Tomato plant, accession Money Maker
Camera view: bottom (45 deg); turntable rotation: 90 degrees
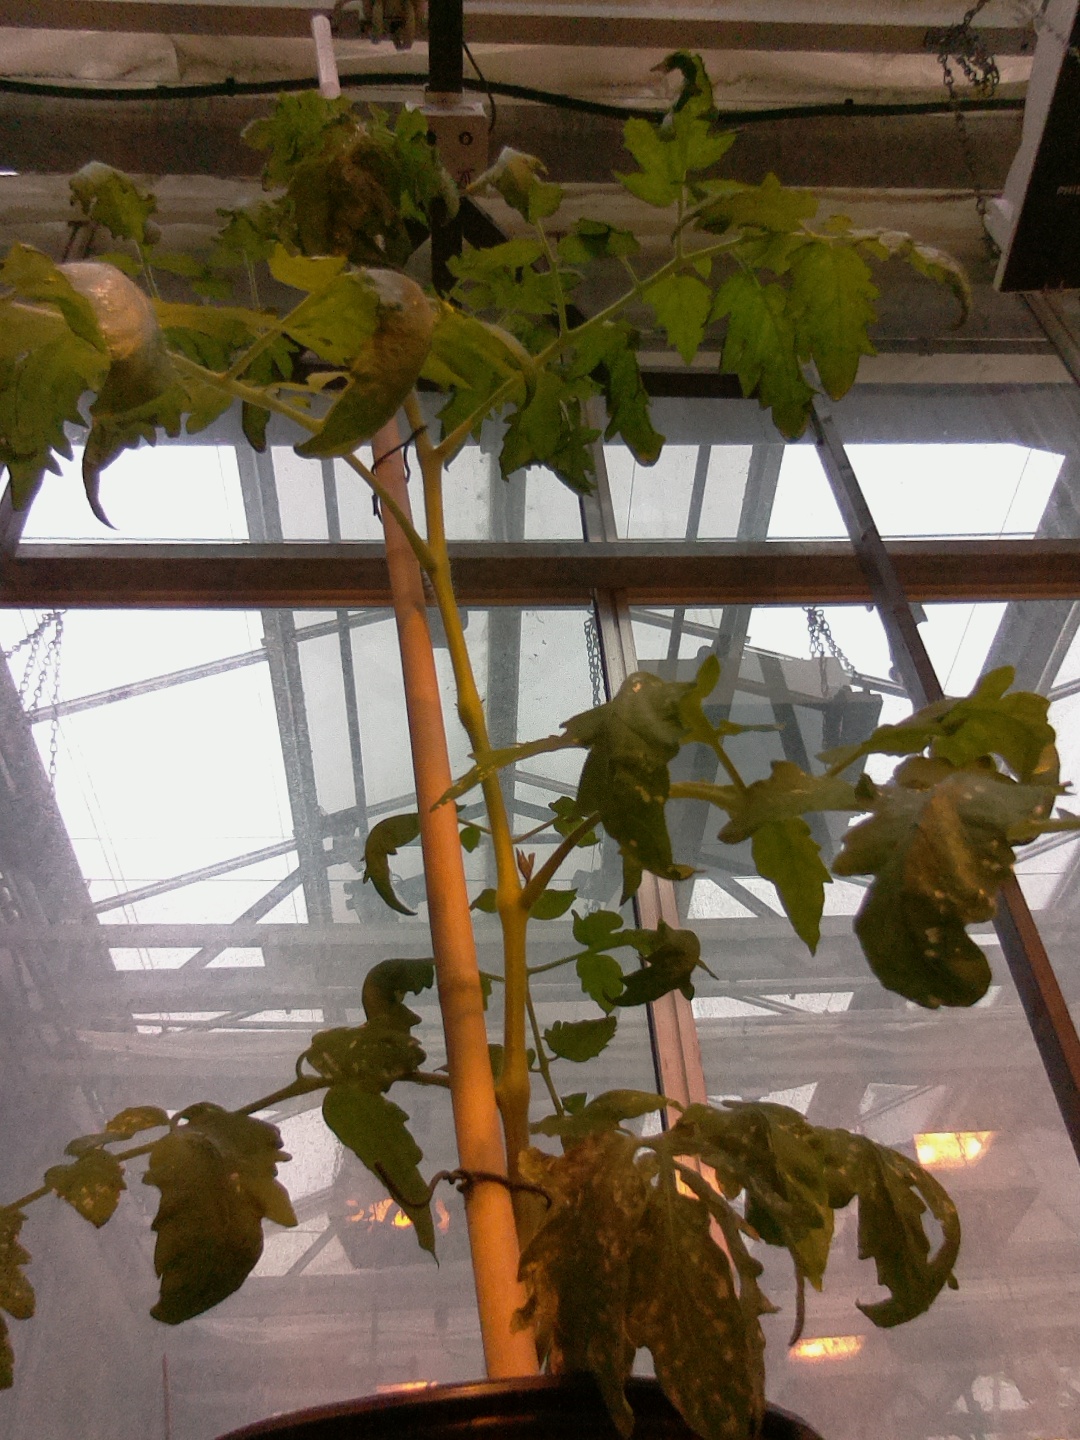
BBCH growth stage 67: Full flowering, 70%-80% of flowers open, more petals falling